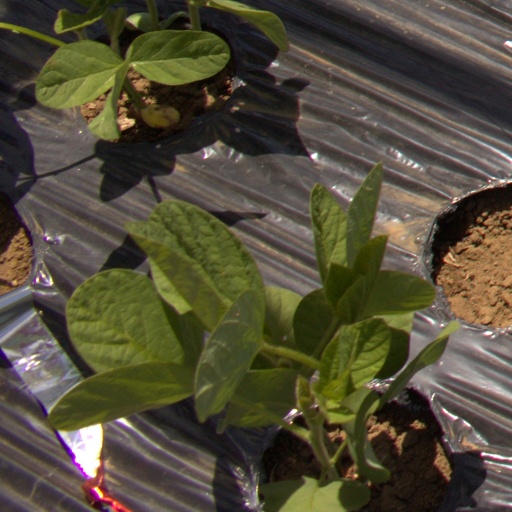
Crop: Jerusalem artichoke